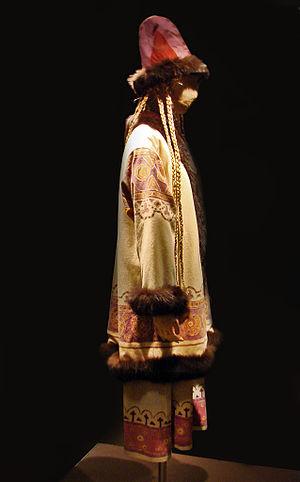
Le Sacre du printemps, sous-titré Tableaux de la Russie païenne en deux parties, est un ballet composé par Igor Stravinsky et chorégraphié originellement par Vaslav Nijinski pour les Ballets russes de Serge de Diaghilev.